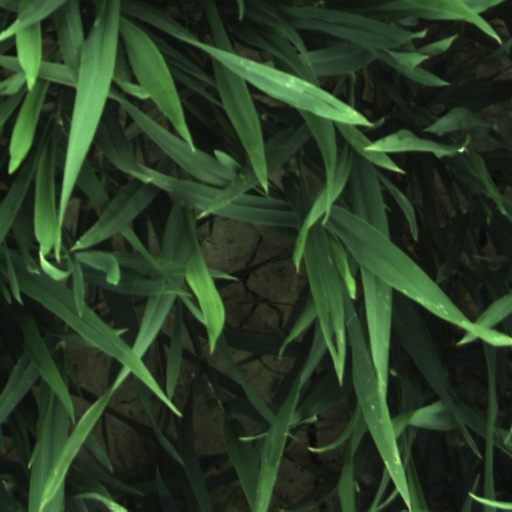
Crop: wheat